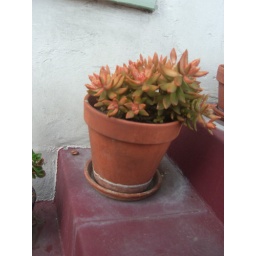
a mid-june update... some of the flowers are dedd, but the potted plants are hanging in there (esp the amazon sunset)